Death of Starr Faithfull

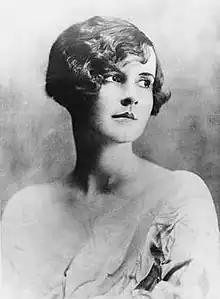

Starr Faithfull (born Marian Starr Wyman, January 27, 1906 – June 6, 1931) was an American socialite and a model for the Walter Thornton Modeling Agency whose mysterious drowning death in 1931 became a much-covered tabloid story. Newspapers published allegations that she had been sexually abused as a child by Andrew James Peters, a wealthy, prominent politician and former mayor of Boston (1918–1922). Peters was reportedly suspected of murdering her. Investigators were unable to determine whether her death was a homicide or a suicide, and her death remains unsolved.